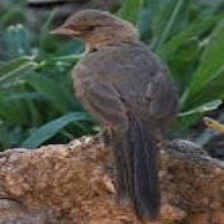
Species: ALBERTS TOWHEE
Scientific name: PIPILO ABERTI